Visual processing abnormalities in schizophrenia

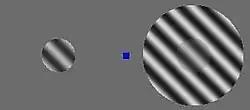
Fig.1 Surround Suppression Demo. With eyes fixed on the blue square, the center of the circle on the right appears to be lower contrast than the circle on the left, even though they are physically identical.

Visual processing abnormalities in schizophrenia are commonly found, and contribute to poor social function.